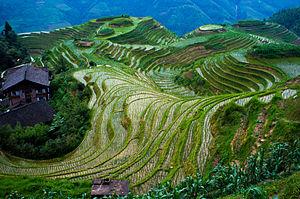
Les rizières en terrasses de Longsheng, également appelées rizières en terrasses de Longji, sont des rizières situées dans le comté de Longsheng, à environ 100 km de Guilin, dans la région autonome de Guangxi, en Chine.